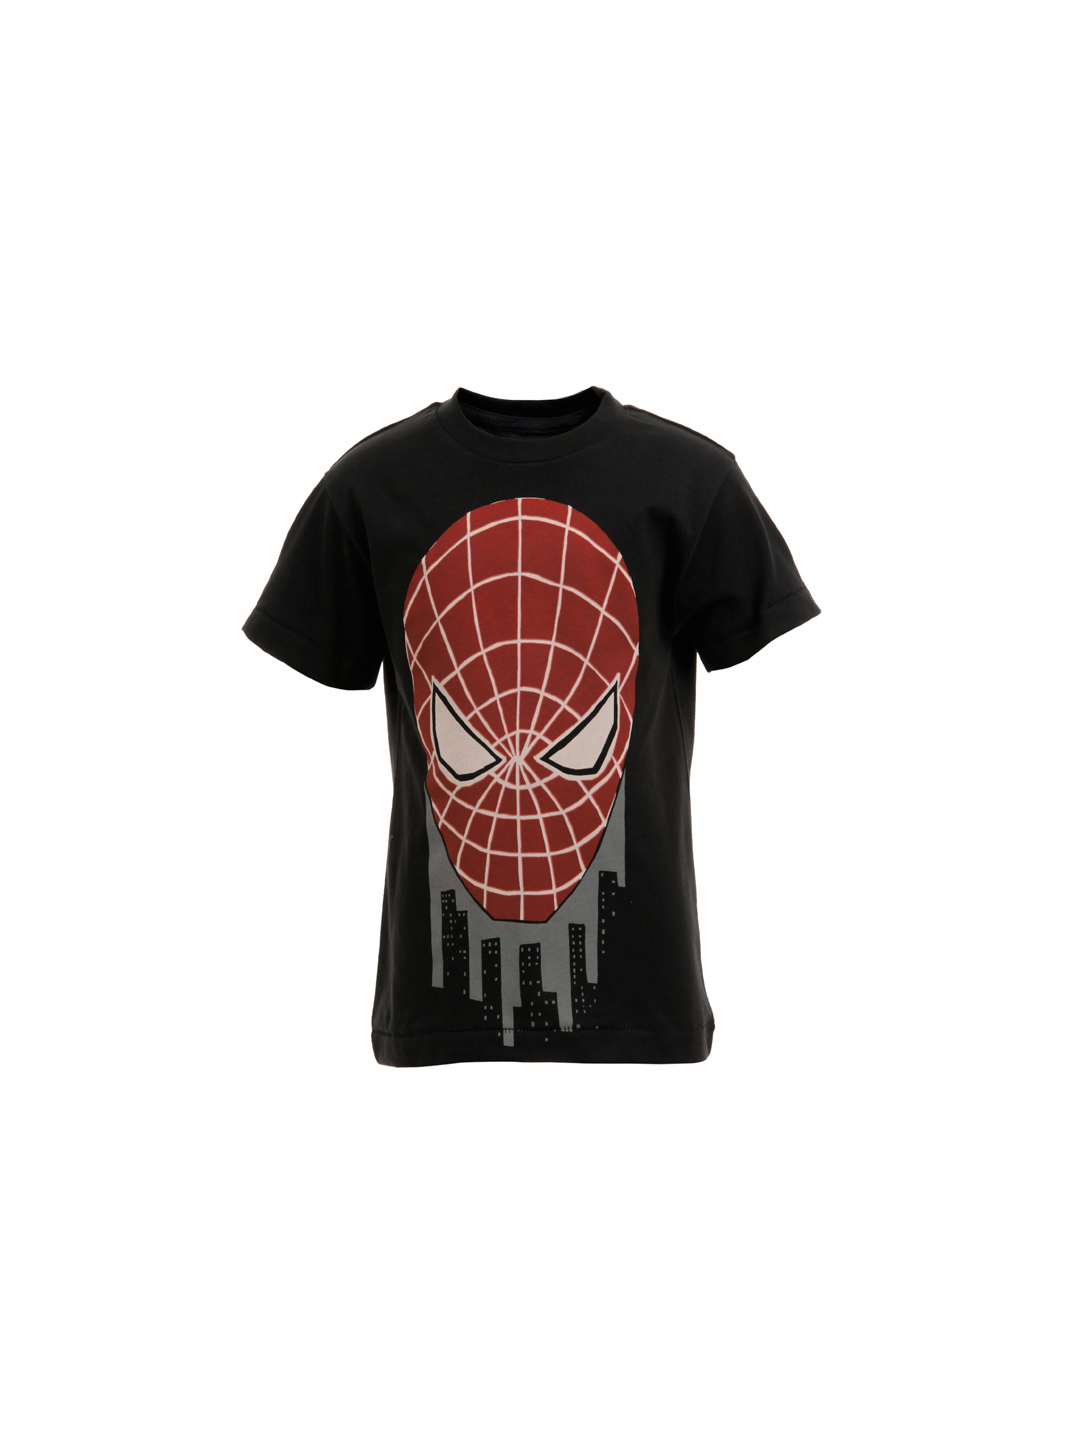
The Amazing Spiderman Boys Black T-shirt
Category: Apparel / Topwear / Tshirts
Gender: Boys
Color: Black
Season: Summer 2012
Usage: Casual